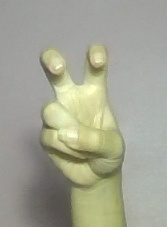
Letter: toot